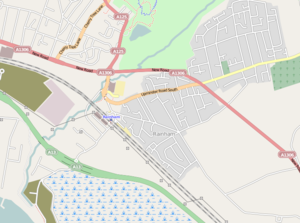
Rainham est une ville du borough londonien d'Havering à l'est de Londres. C'est un lotissement banlieusard situé à 21,9 km à l'est de Charing Cross avec une population de 12 114 habitants. Le village de Rainham a grandi pour devenir la ville qu'elle est aujourd'hui. Rainham a gardé beaucoup de ses particularités historiques, telles que l'église normande et les bâtiments victoriens du centre ville.